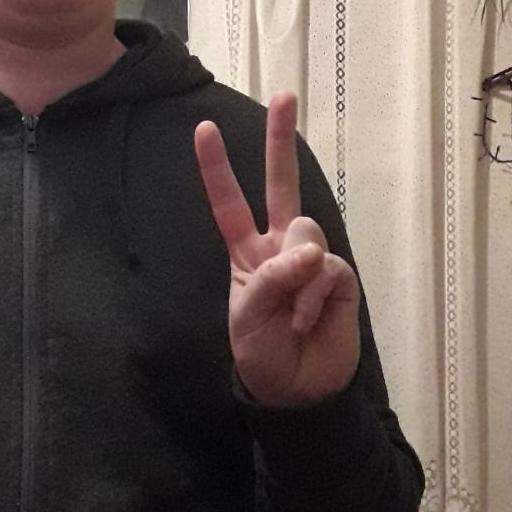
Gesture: peace